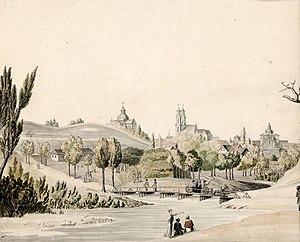
La République d'Uzupis est une micronation, fondée le 1ᵉʳ avril 1998, par les habitants du quartier éponyme de Vilnius, situé dans un méandre de la Vilnia, dit également Quartier de l'Autre Rive.